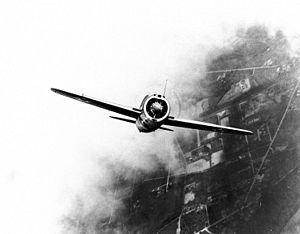
Le F2A Brewster Buffalo fut le premier chasseur monoplan de la marine des États-Unis. Très inférieur à ses principaux contemporains, il fut toutefois utilisé au début de la Seconde Guerre mondiale faute de machines plus performantes et connut, pour les mêmes raisons, un certain succès à l'exportation.